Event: Nepal Earthquake
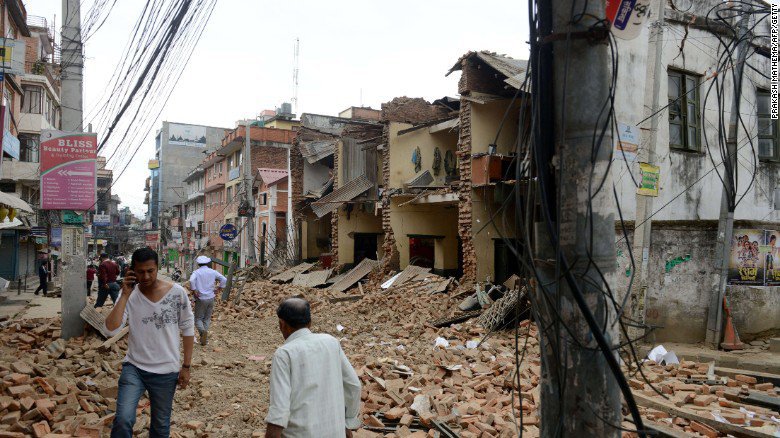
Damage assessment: damage